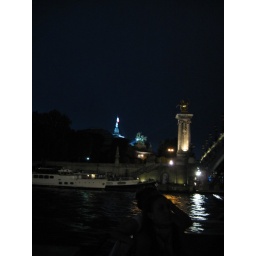
Don't remember what this is - some monument by a bridge over the Seine.